Joost Zwagerman

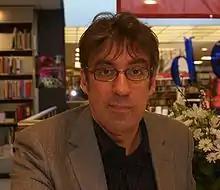
Joost Zwagerman in 2010

Johannes Jacobus Willebrordus "Joost" Zwagerman (18 November 1963 – 8 September 2015) was a Dutch writer, poet and essayist. Among his teachers was the novelist Oek de Jong.